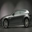
Label: automobile